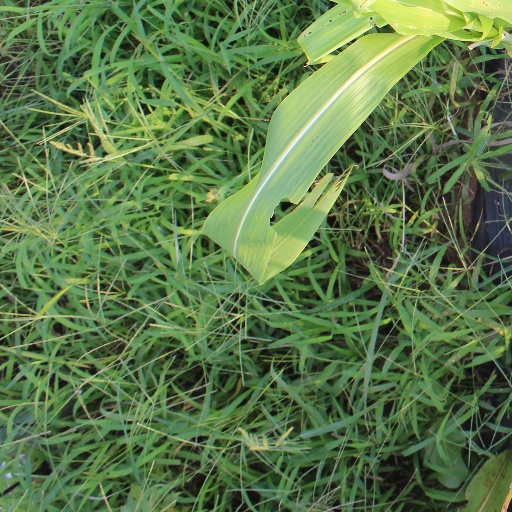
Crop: sorghum